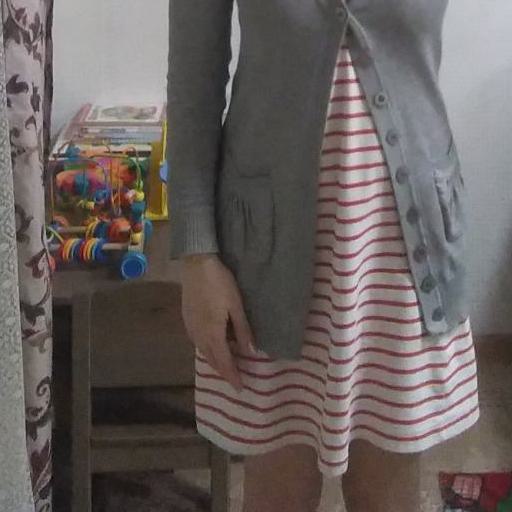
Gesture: no_gesture